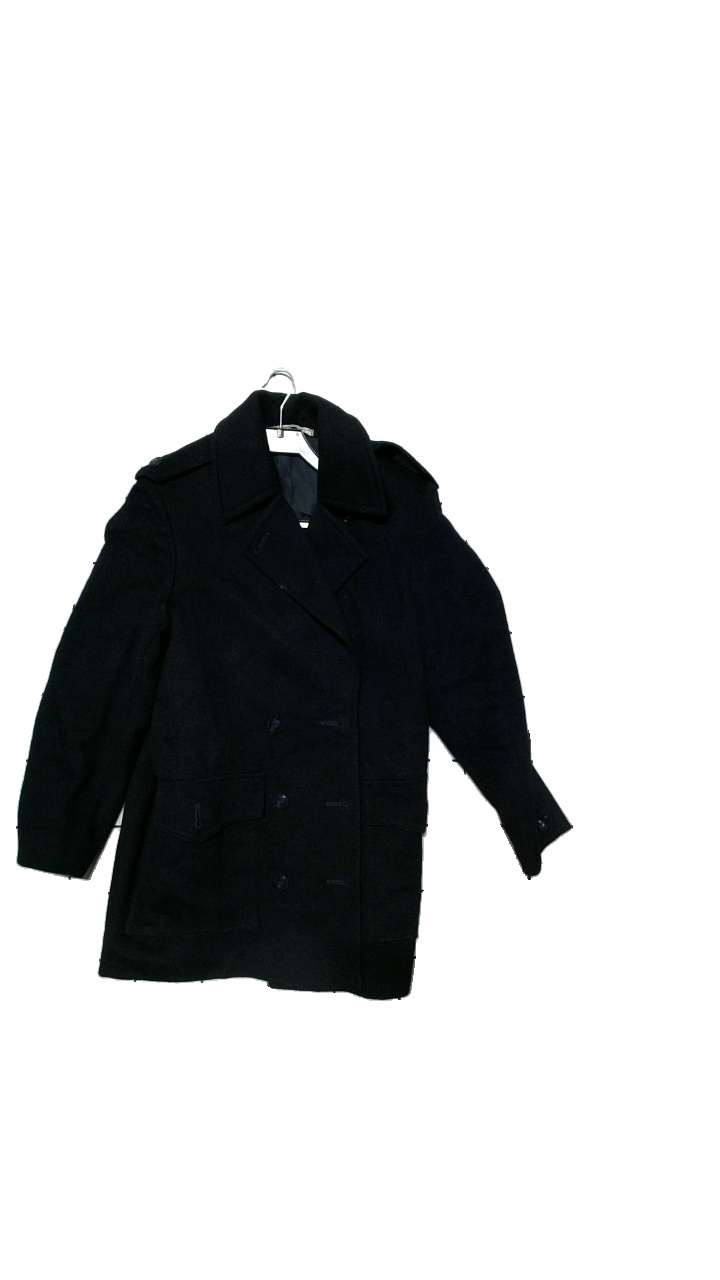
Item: Jacket (Ladies)
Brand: Hettemarks
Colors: Blue
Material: Shell 95% Wool, 5 Polyamid. Lining 100% Polyester
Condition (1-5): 4
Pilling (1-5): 4
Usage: Reuse
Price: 250-400